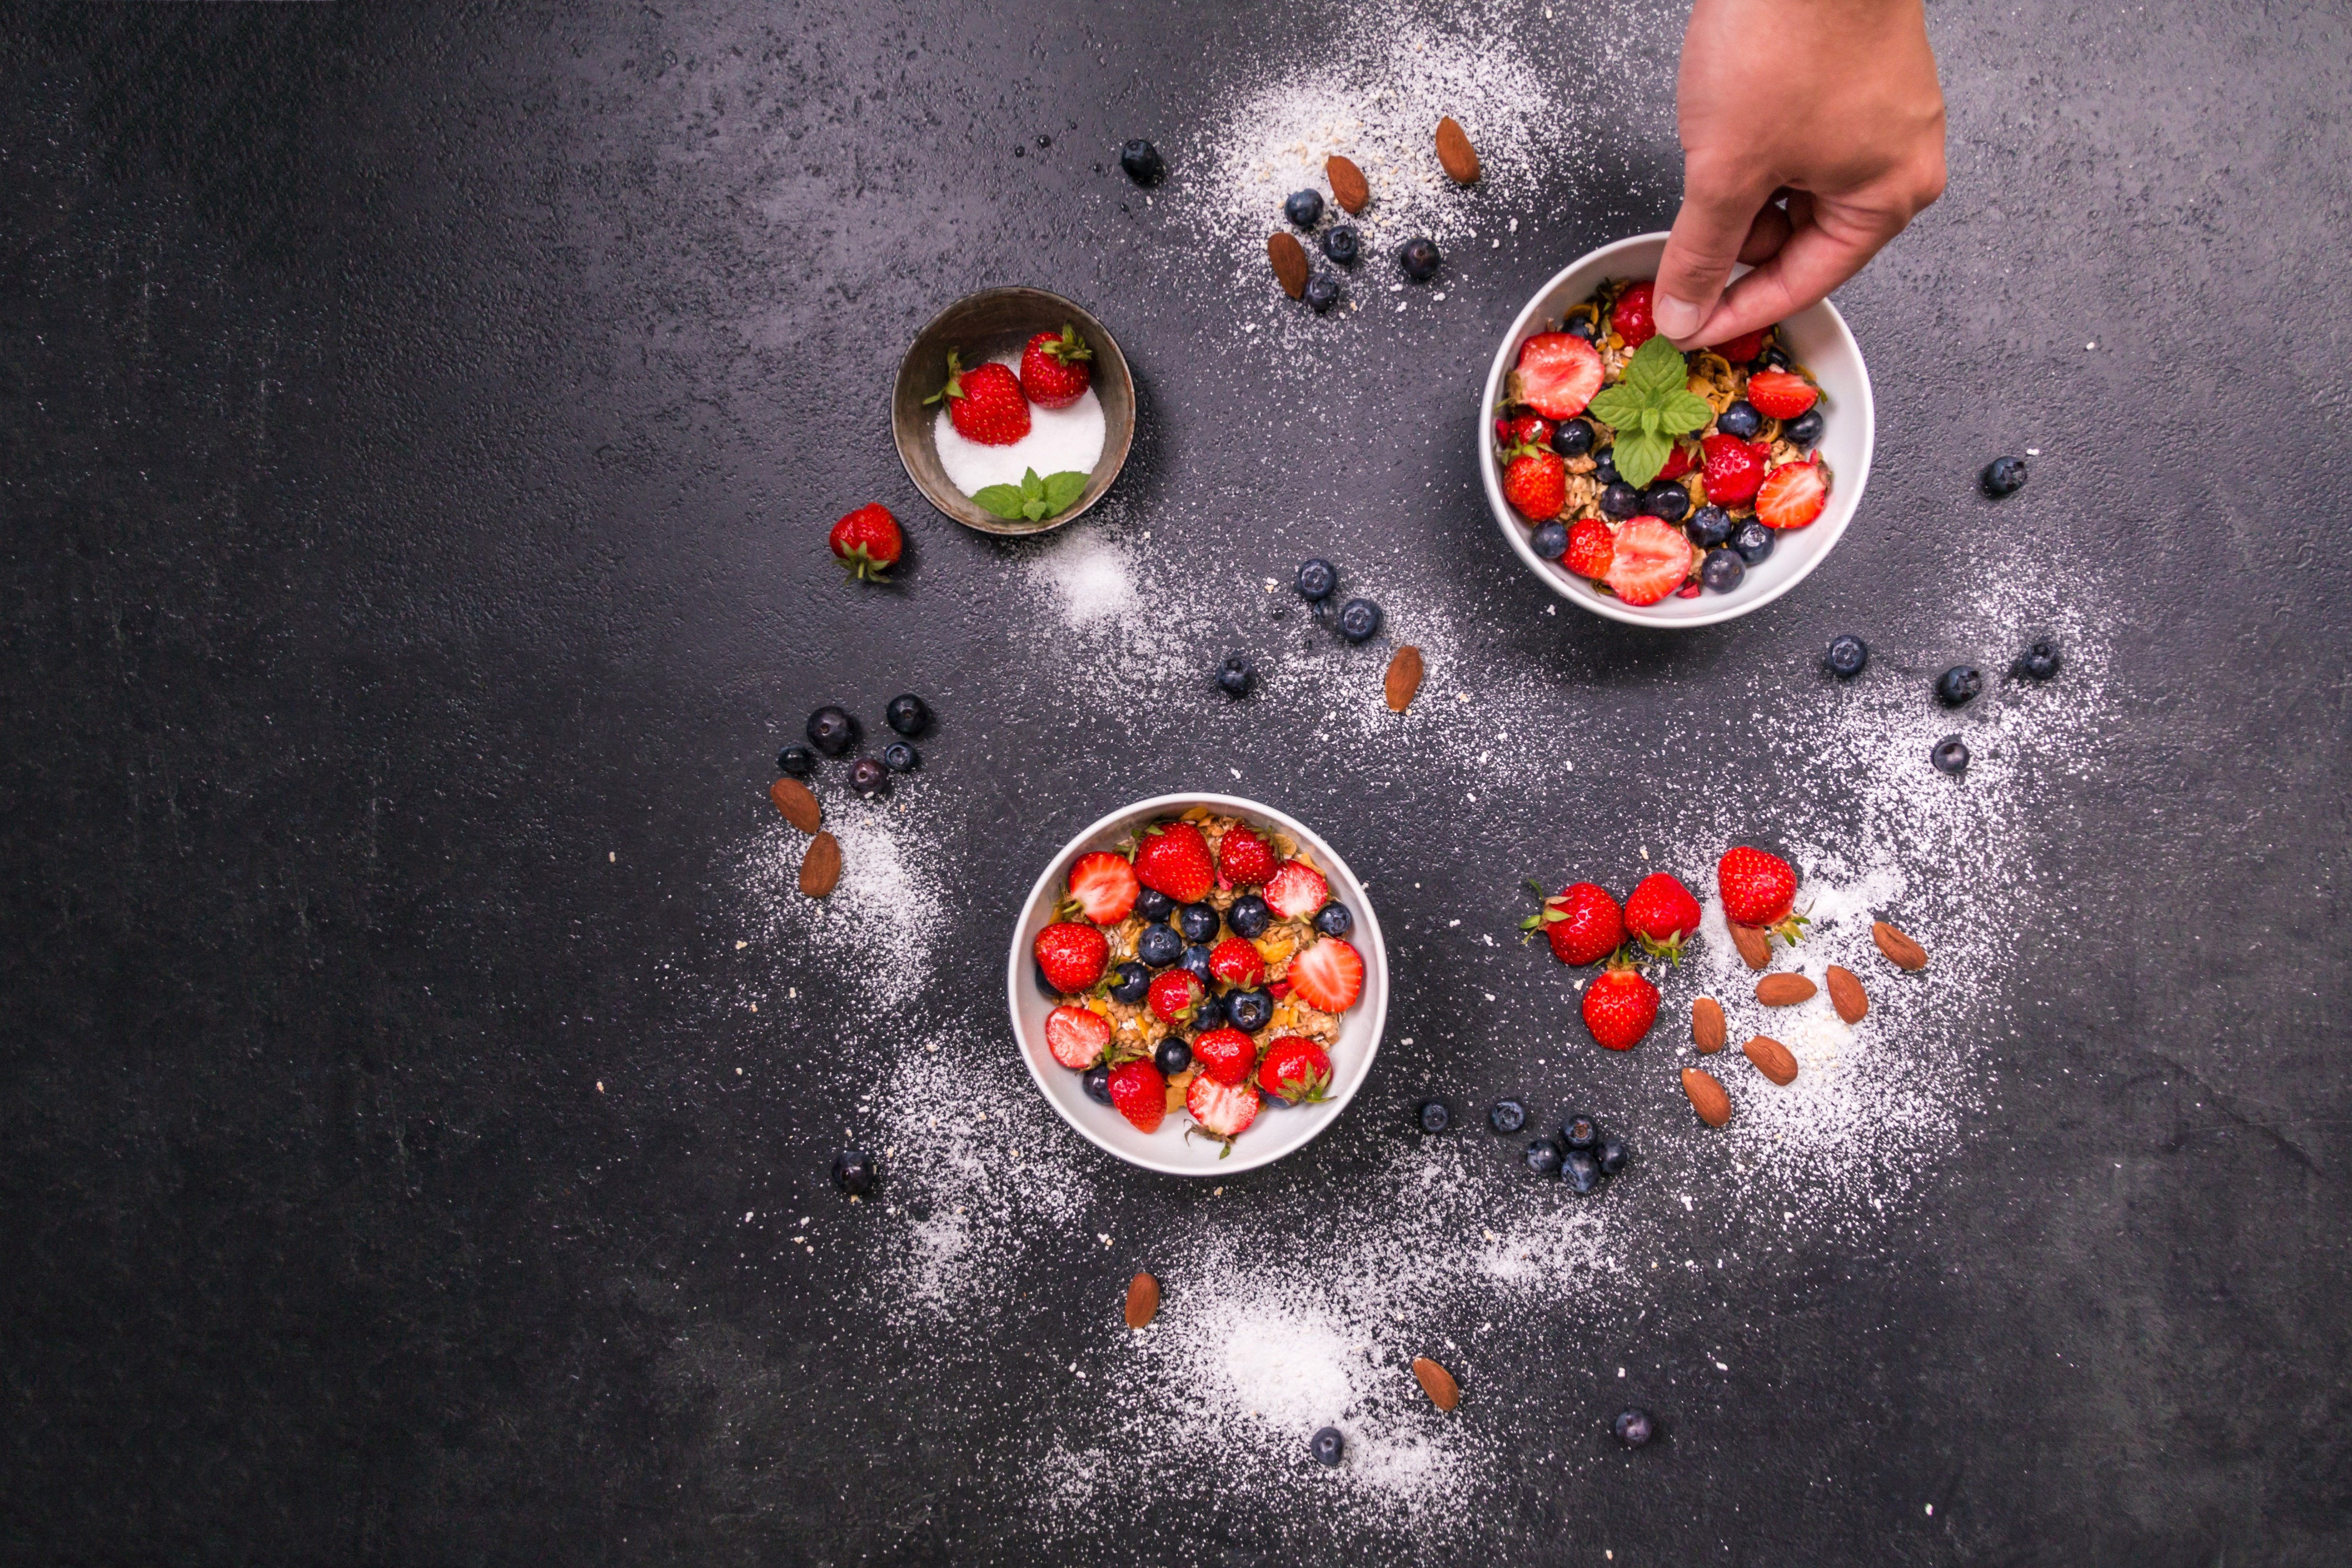
food, cuisine, dish, recipe, tomato, ingredient, cherry tomatoes, garnish, fruit, vegetarian food, vegetable, superfood, produce, plant, solanum, indian cuisine, nightshade family